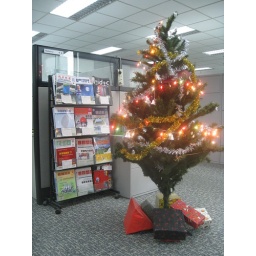
My company's China office put up a small artificial tree in their office. Note the fake presents beneath it.